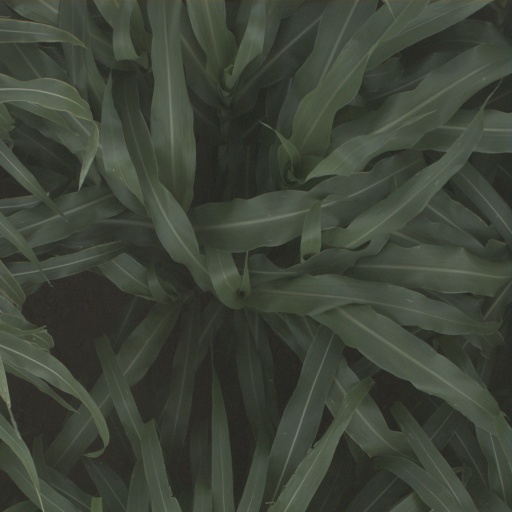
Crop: sorghum